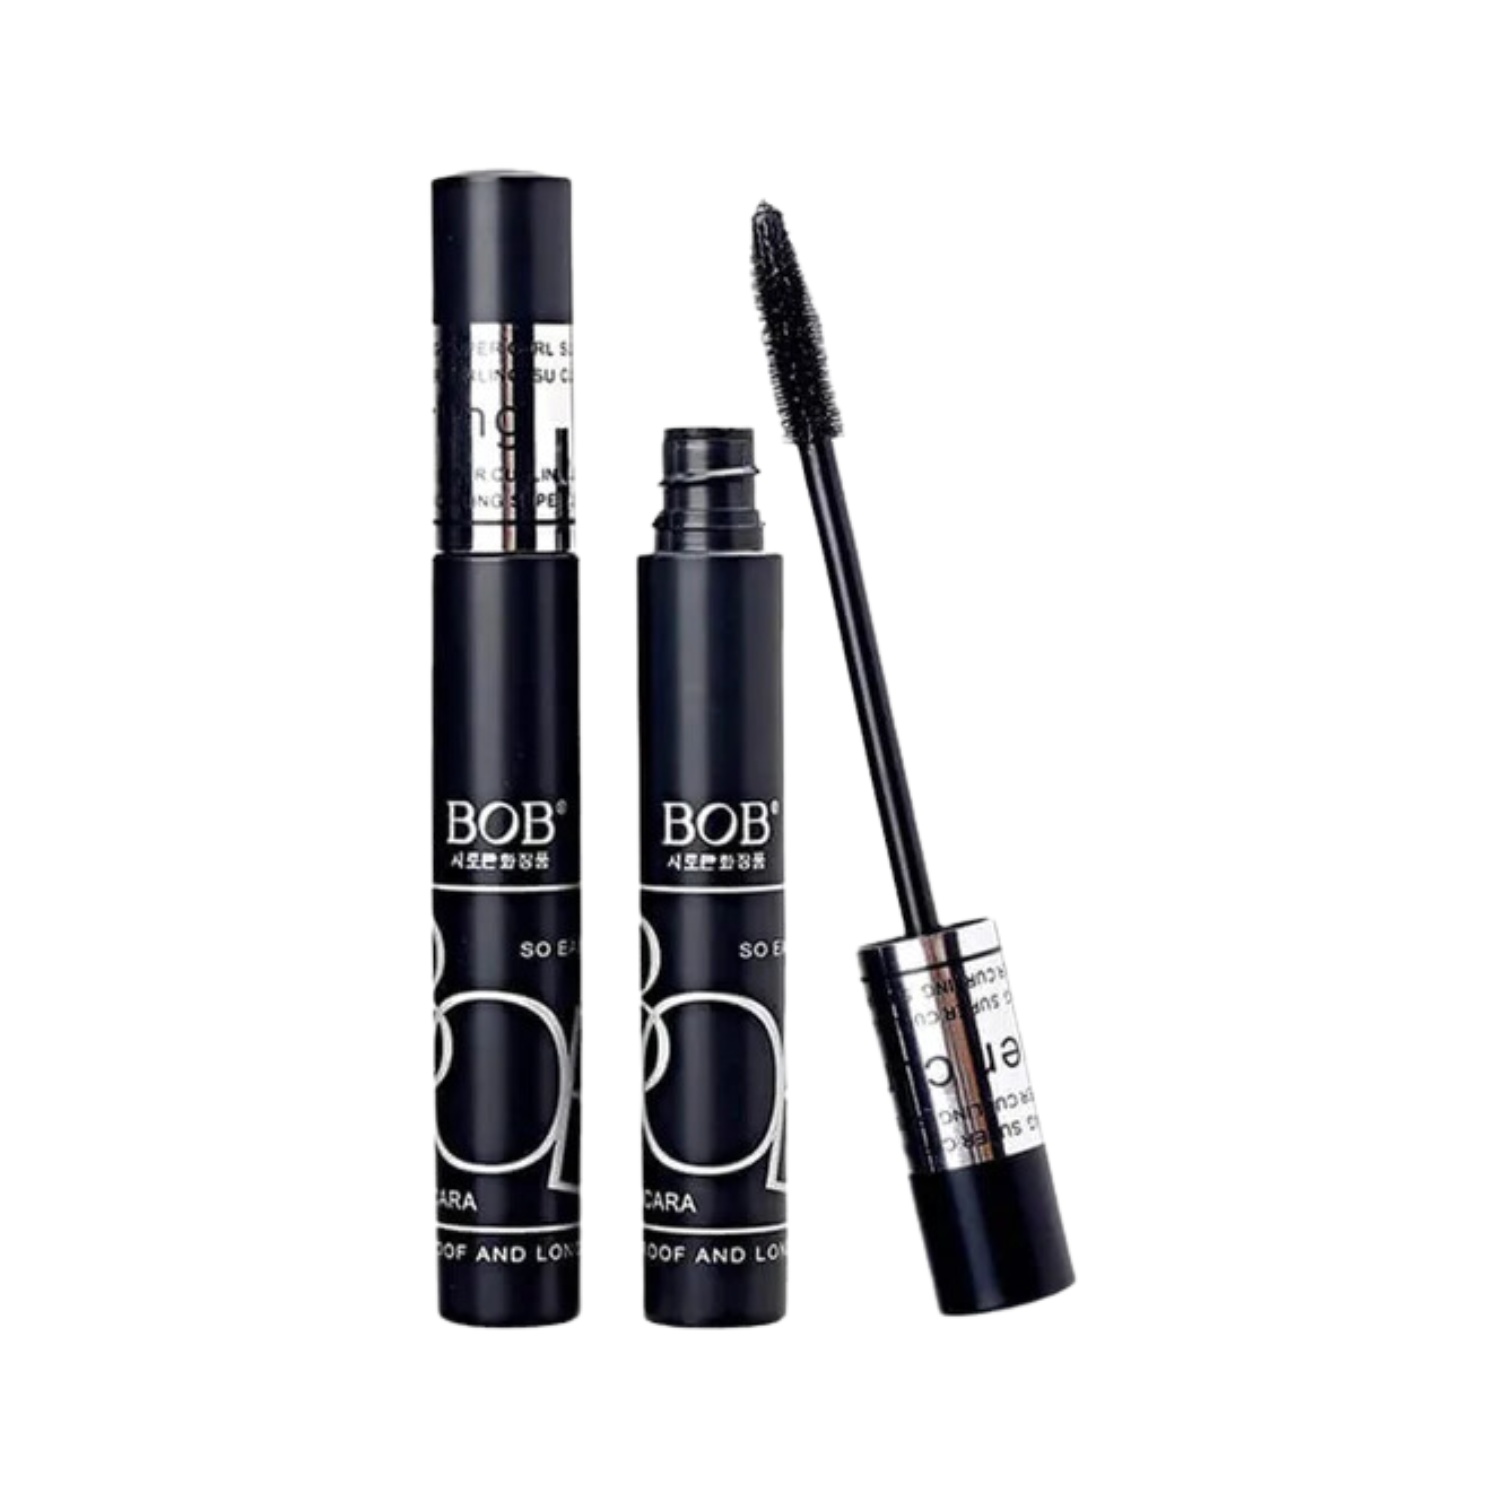
BOB Black Super Curl Mascara Waterproof
Enhance your lashes with BOB Black Super Curl Mascara Waterproof. This scientifically formulated mascara provides 100% waterproof protection while delivering dramatic curl and volume to your lashes. Say goodbye to smudging and hello to long-lasting, beautiful lashes. Achieve a flawless look with BOB Black Super Curl Mascara Waterproof. Infused with scientific technology, this waterproof mascara offers superior protection against water. Expect stunningly curled and voluminous lashes without worrying about smudging for the entire day. Experience the ultimate in waterproof mascara technology with BOB Black Super Curl Mascara Waterproof. Formulated with scientific precision, this mascara provides 100% waterproof protection and dramatic curl and volume that lasts all day. Say goodbye to smudging and hello to beautifully enhanced lashes that will have you looking flawless. Infused with advanced scientific technology, BOB Black Super Curl Mascara Waterproof ensures your lashes are stunningly curled and voluminous, without any worries of smudging. Experience an ultimate in waterproof mascara technology with BOB Black Super Curl Mascara. With scientifically precise formula, this mascara offers 100% waterproof protection and maximum volume and curl that lasts all day. You can confidently say goodbye to smudging and welcome beautiful, enhanced lashes. Trust in BOB Black Super Curl Mascara Waterproof, infused with cutting-edge scientific technology, to deliver stunningly curled and voluminous lashes without any worries of smudging. BOB Black Super Curl Mascara Waterproof provides 100% waterproof protection while delivering dramatic curl and volume to your lashes. Infused with advanced scientific technology, this waterproof mascara offers superior protection against water. Say goodbye to smudging and hello to long-lasting, beautiful lashes with BOB Black Super Curl Mascara Waterproof. Experience the ultimate in waterproof mascara technology, formulated with scientific precision for stunningly curled and voluminous lashes that last all day. With BOB Black Super Curl Mascara Waterproof, you can confidently say goodbye to smudging and hello to beautifully enhanced lashes. Trust in the scientifically advanced formula to achieve maximum volume and curl that lasts all day, without any worries of smudging. With BOB Black Super Curl Mascara Waterproof, achieve flawlessly enhanced lashes that boast dramatic curl and volume. This scientifically formulated mascara provides 100% waterproof protection, ensuring long-lasting results with no smudging. Infused with advanced technology, experience stunningly curled and voluminous lashes every day. Say goodbye to smudging and hello to beautifully enhanced lashes with BOB Black Super Curl Mascara Waterproof.
Brand: Gift Point
Category: Health & Beauty > Personal Care > Cosmetics > Makeup > Eye Makeup > Mascaras